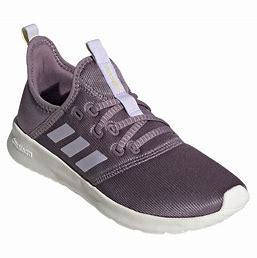
Brand: Adidas
Model: Cloudfoam Pure